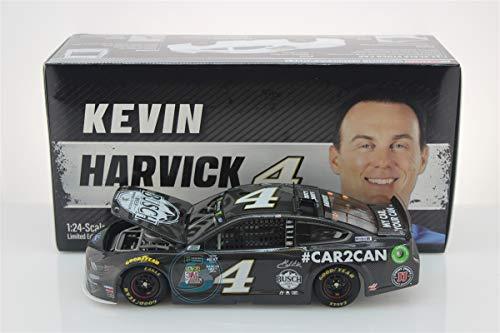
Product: Lionel Racing, Kevin Harvick, Busch Car2Can, 2019, Ford Mustang, NASCAR Diecast 1:24 Scale
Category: Toys & Games | Hobbies | Models & Model Kits | Pre-Built & Diecast Models | Vehicles
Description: Driver: Kevin Harvick.
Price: $54.99
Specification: ProductDimensions:8x3x2inches|ItemWeight:1.89pounds|ShippingWeight:1.89pounds(Viewshippingratesandpolicies)|ASIN:B07XKDHVP3|Itemmodelnumber:CX41923B8KH,BuschCar2Can|Manufacturerrecommendedage:8yearsandup